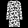
Label: Dress